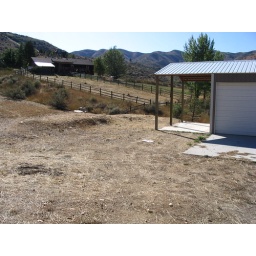
Nice veiw while parking. The 2nd car could at least go under the roof there.